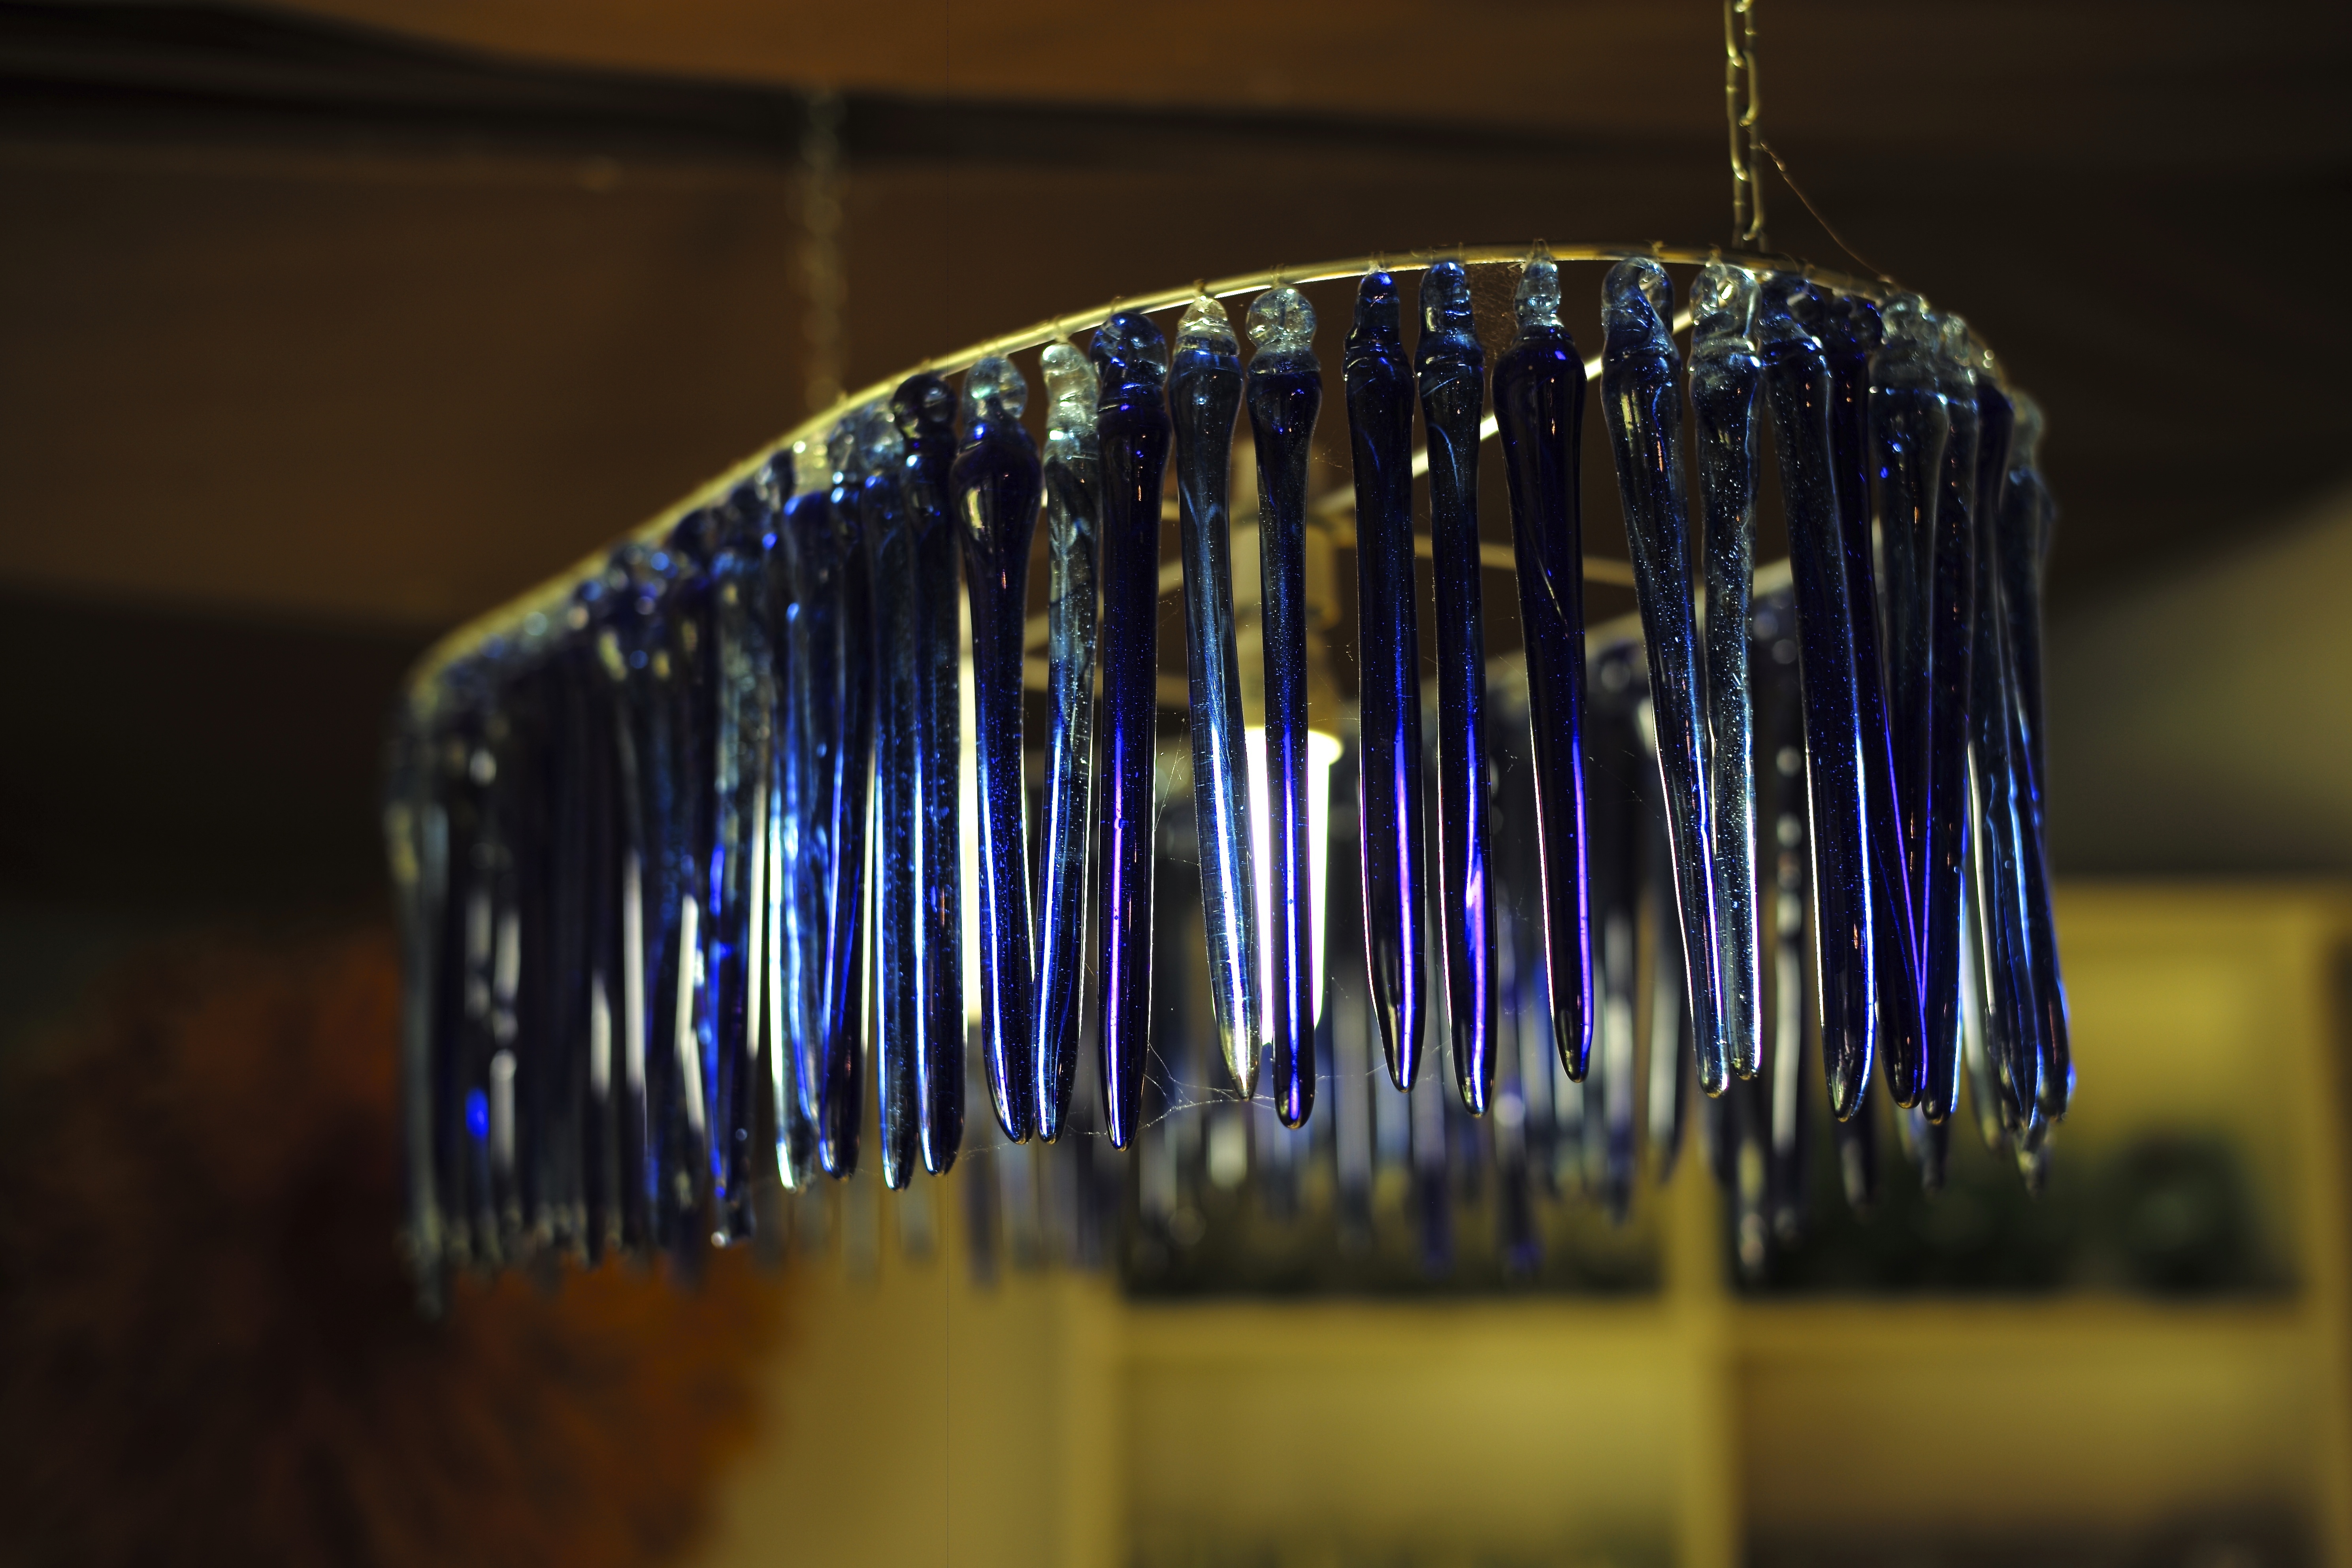
glass, workshop, travel, africa, artist, blue, lighting, close up, art, tanzania, chandelier, recycle, arusha, handicap, shanga, handicraft, artisan, macro photography